Question: What color is the ground?
Tambaya: Menene launin ƙasar?
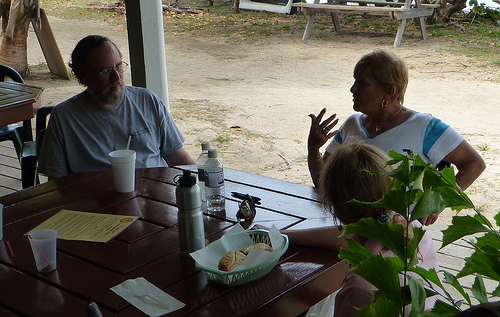
Answer: Brown.
Amsa: Ruwan ƙasa.